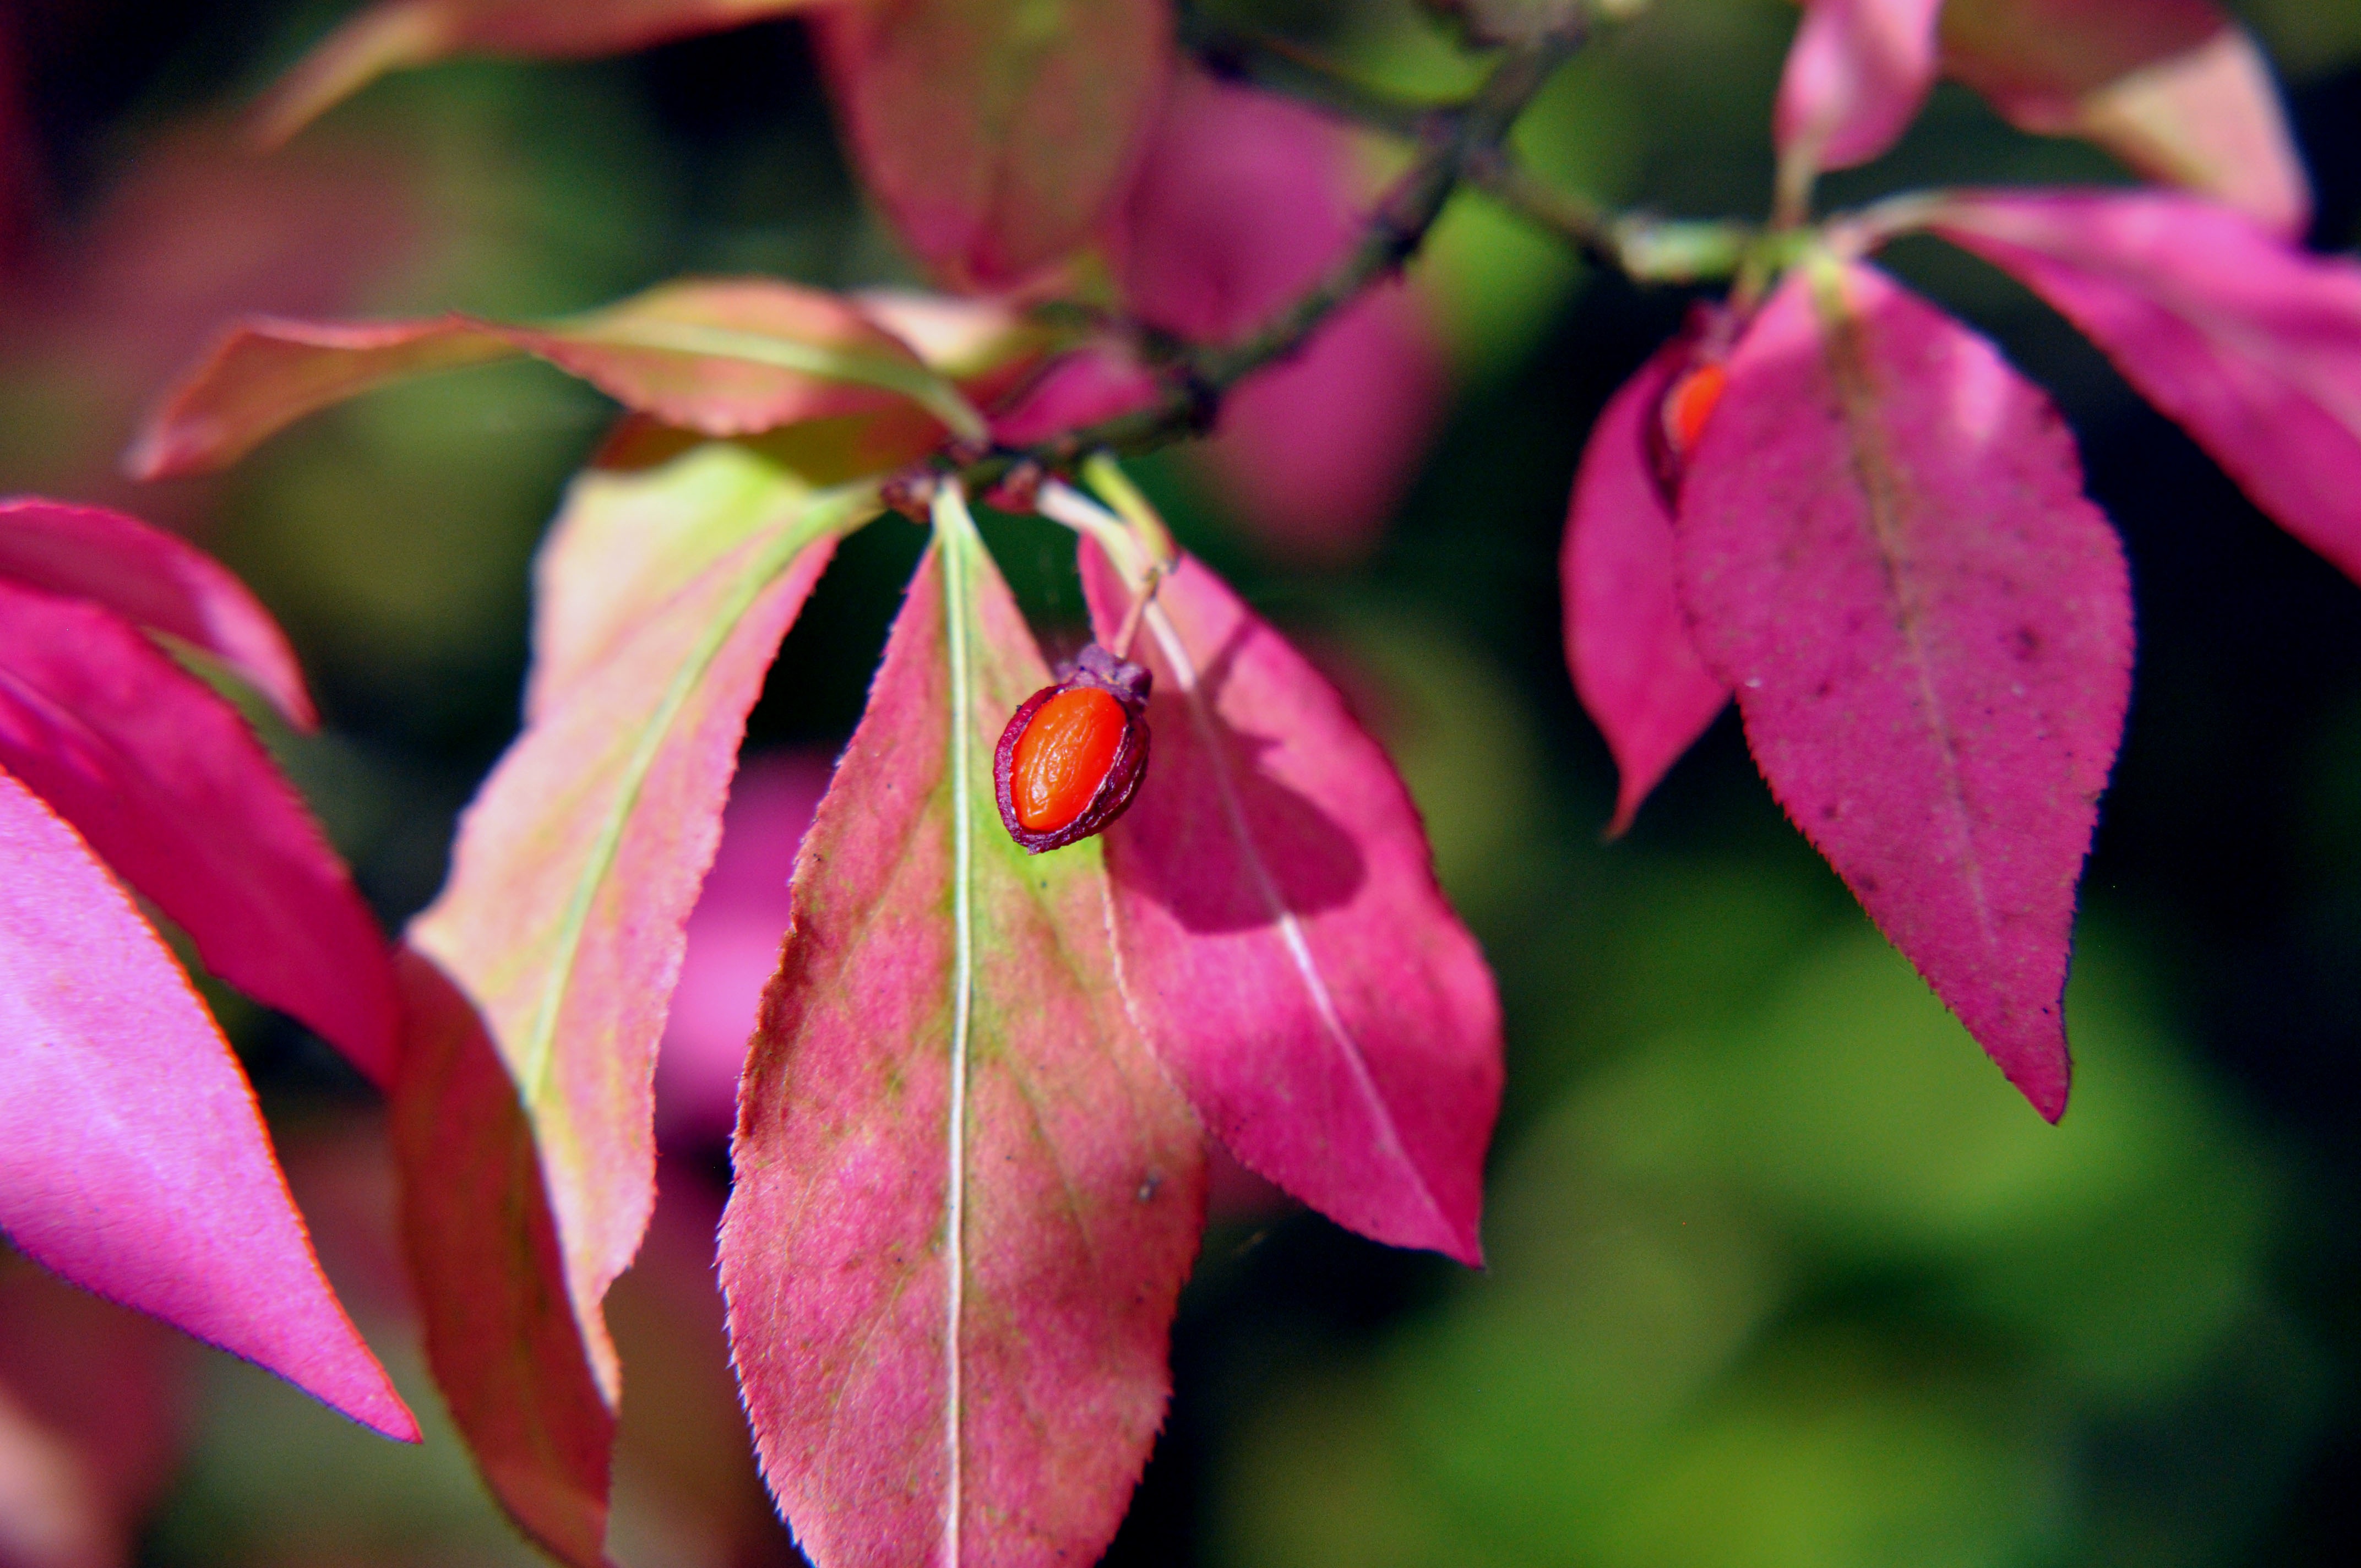
nature, blossom, plant, photography, leaf, flower, petal, red, autumn, botany, pink, flora, wildflower, close up, macro photography, flowering plant, plant stem, land plant